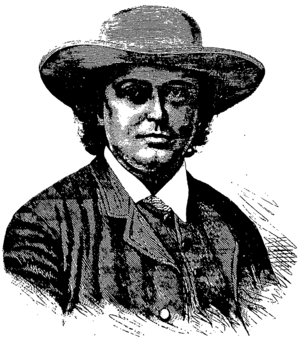
Erik Vullum, né le 29 décembre 1850 à Lund et mort le 14 mars 1916 à Lillehammer, était un journaliste et écrivain norvégien, et également politicien pour le Parti libéral norvégien.